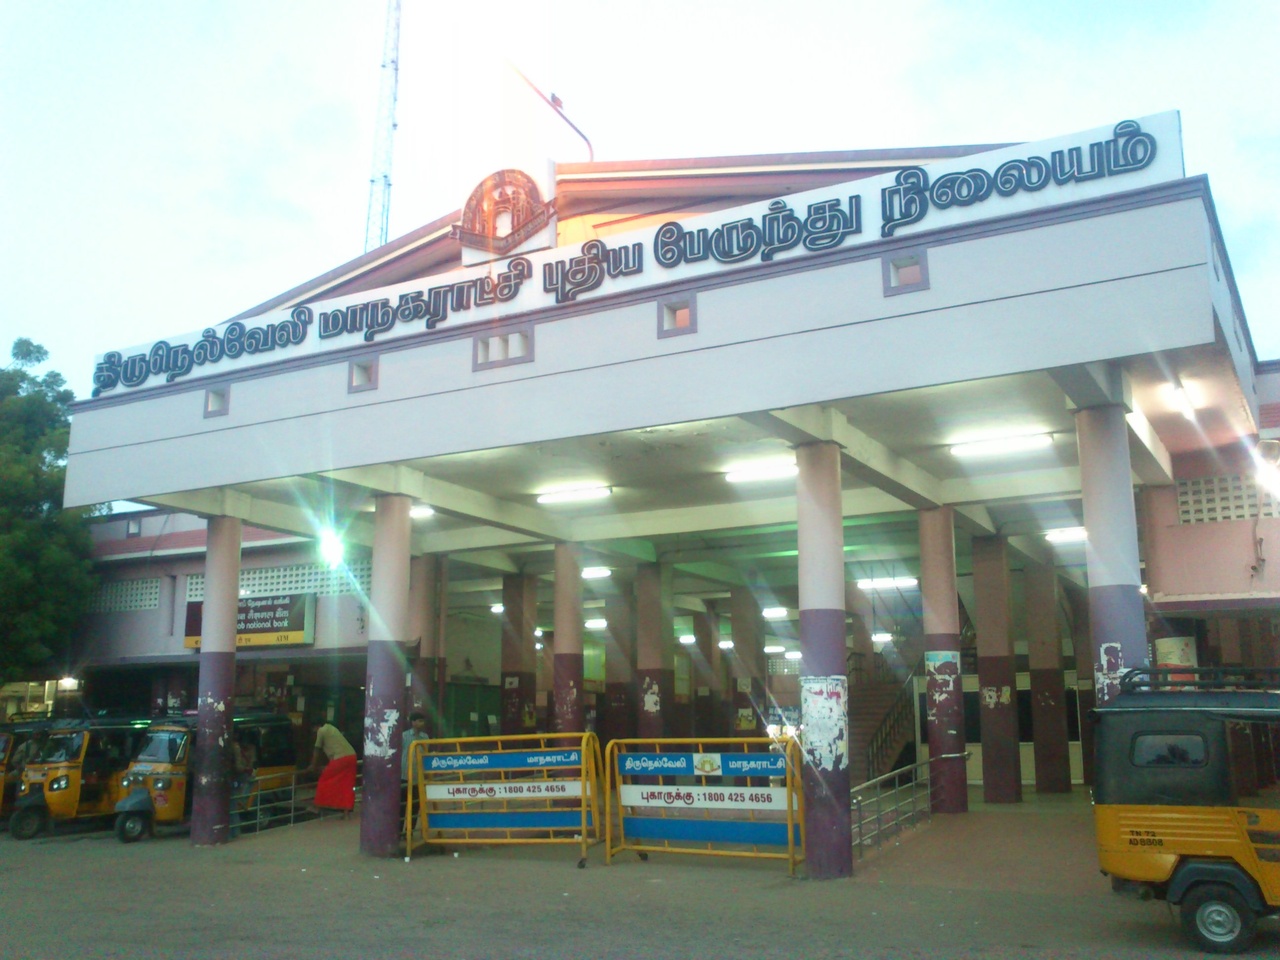
bus stand